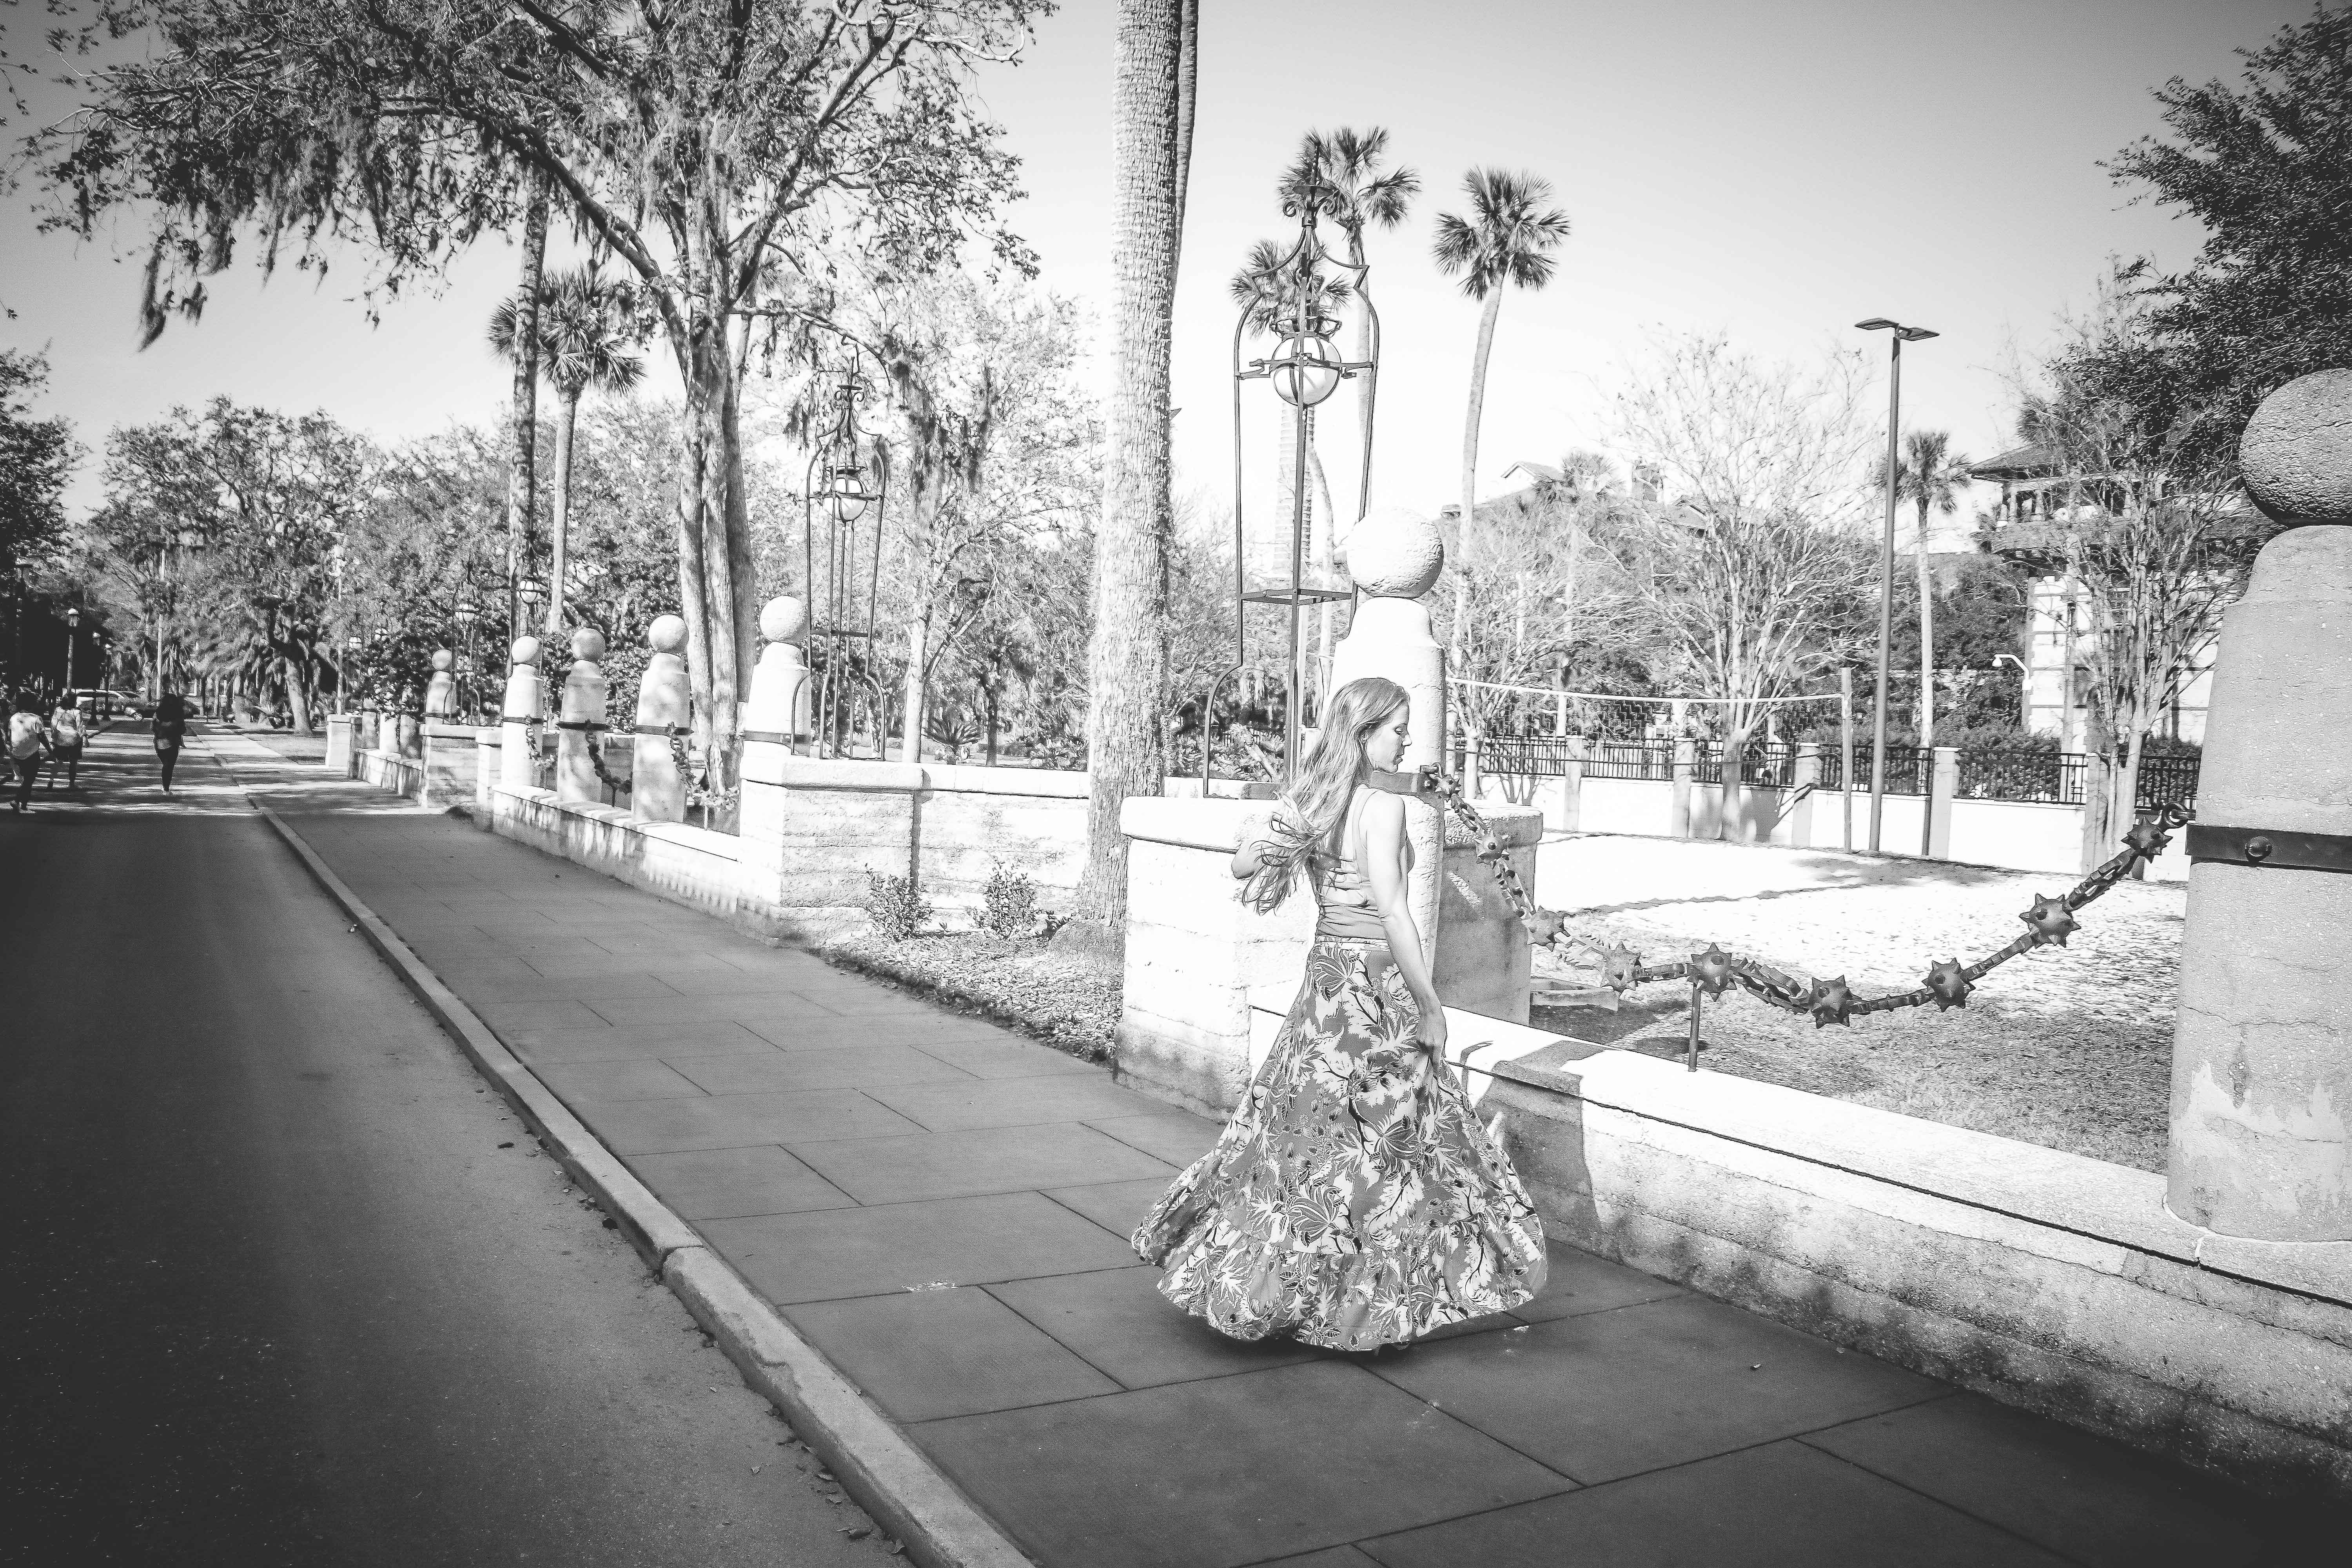
photograph, white, black and white, tree, snapshot, monochrome photography, monochrome, photography, standing, road, street, woody plant, infrastructure, asphalt, lane, dress, thoroughfare, plant, sidewalk, architecture, branch, road surface, style, residential area